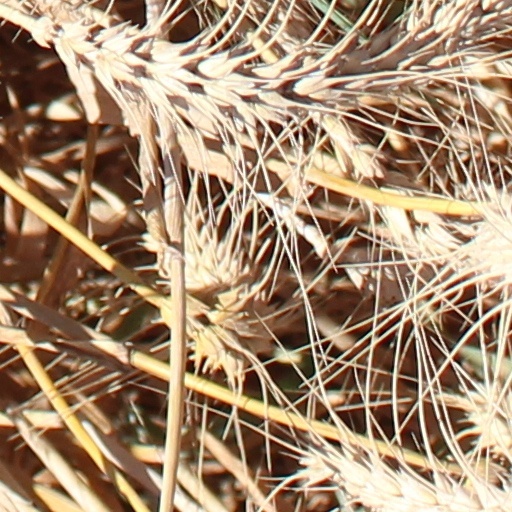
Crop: wheat